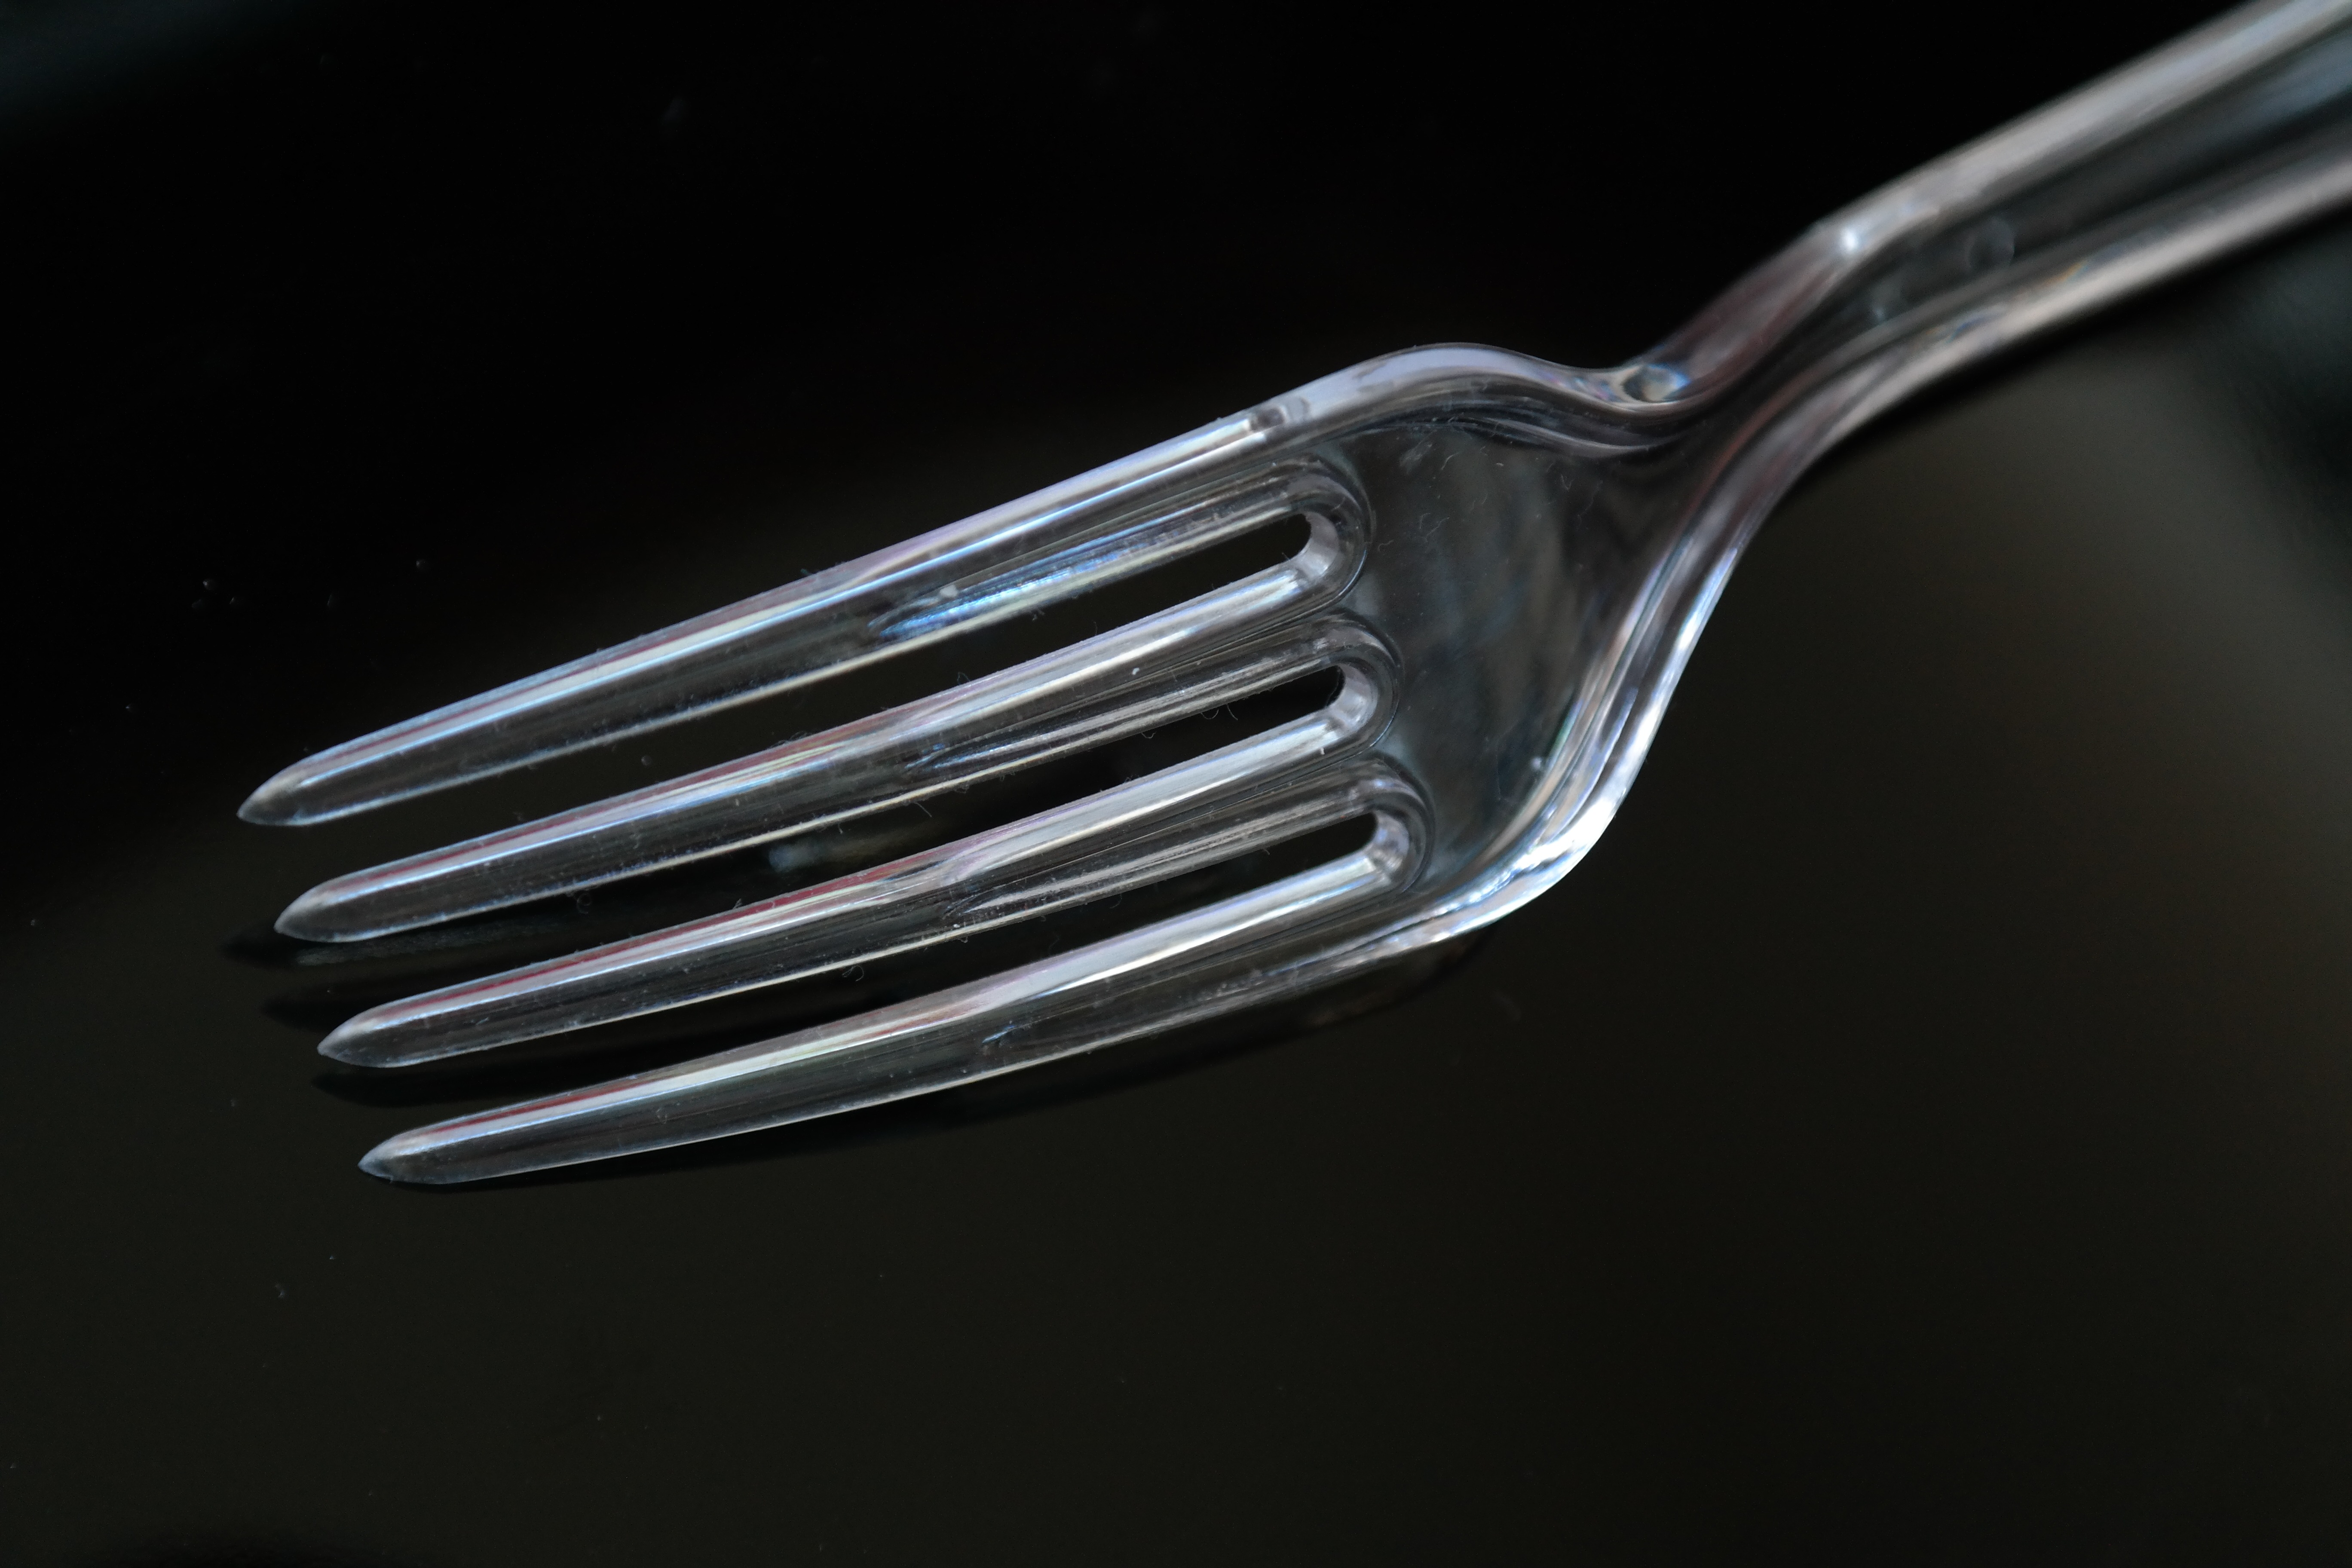
fork, cutlery, plastic, glass, tool, tableware, transparent, silver, forks, plastic fork, plastic cutlery